Constableville Village Historic District

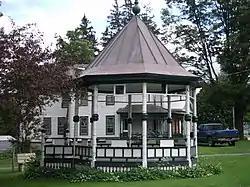
Constableville Village Historic District, June 2011

Constableville Village Historic District is a national historic district located at Constableville in Lewis County, New York. The district includes 105 contributing buildings, one contributing structure, and one contributing site. The buildings are commercial, residential, civic, and church structures built primarily between about 1828 and 1900. Also included are a rural cemetery dating from the late 19th century, one historic bridge, and an early 20th-century school.